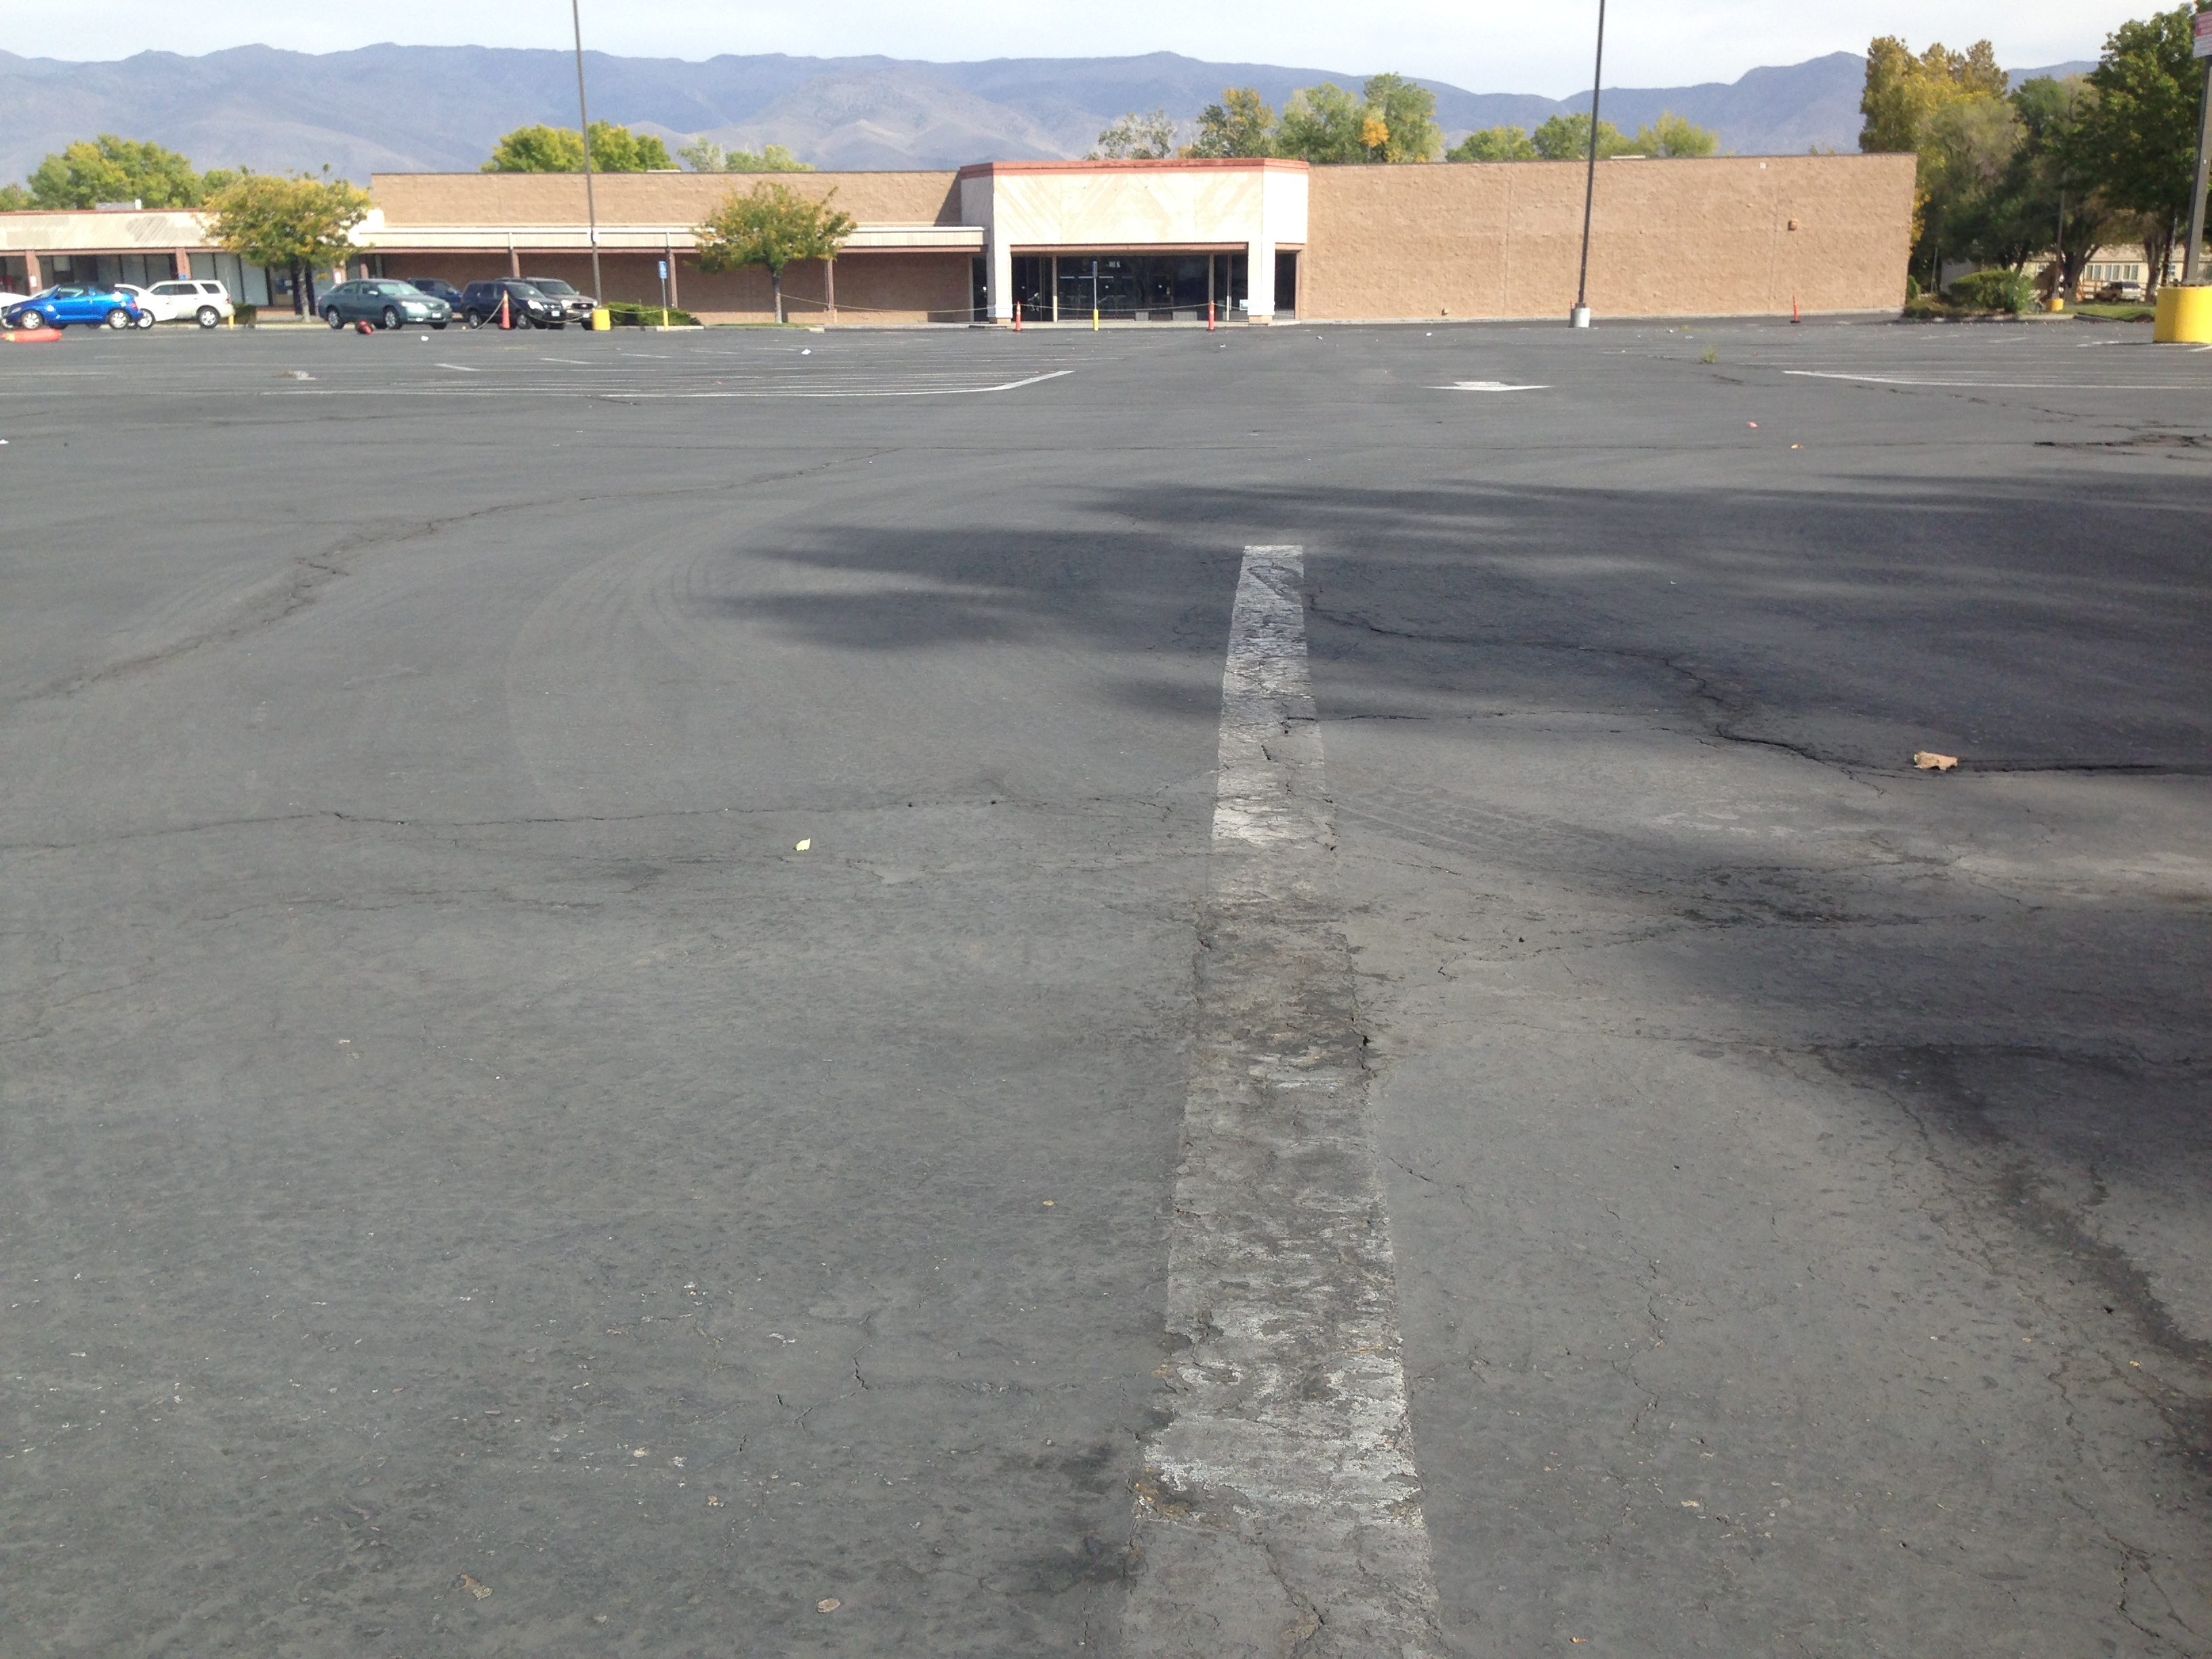
road, roof, asphalt, lane, parking lot, infrastructure, road surface, residential area